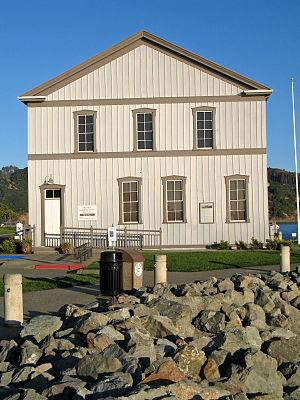
Ceci est la liste des lieux historiques inscrits sur le registre national dans le comté de Marin en Californie.